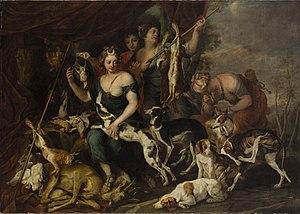
Jan Fyt, dit aussi Johannes Fijt, né le 15 mars 1611 à Anvers où il meurt le 11 septembre 1661, est un peintre flamand.